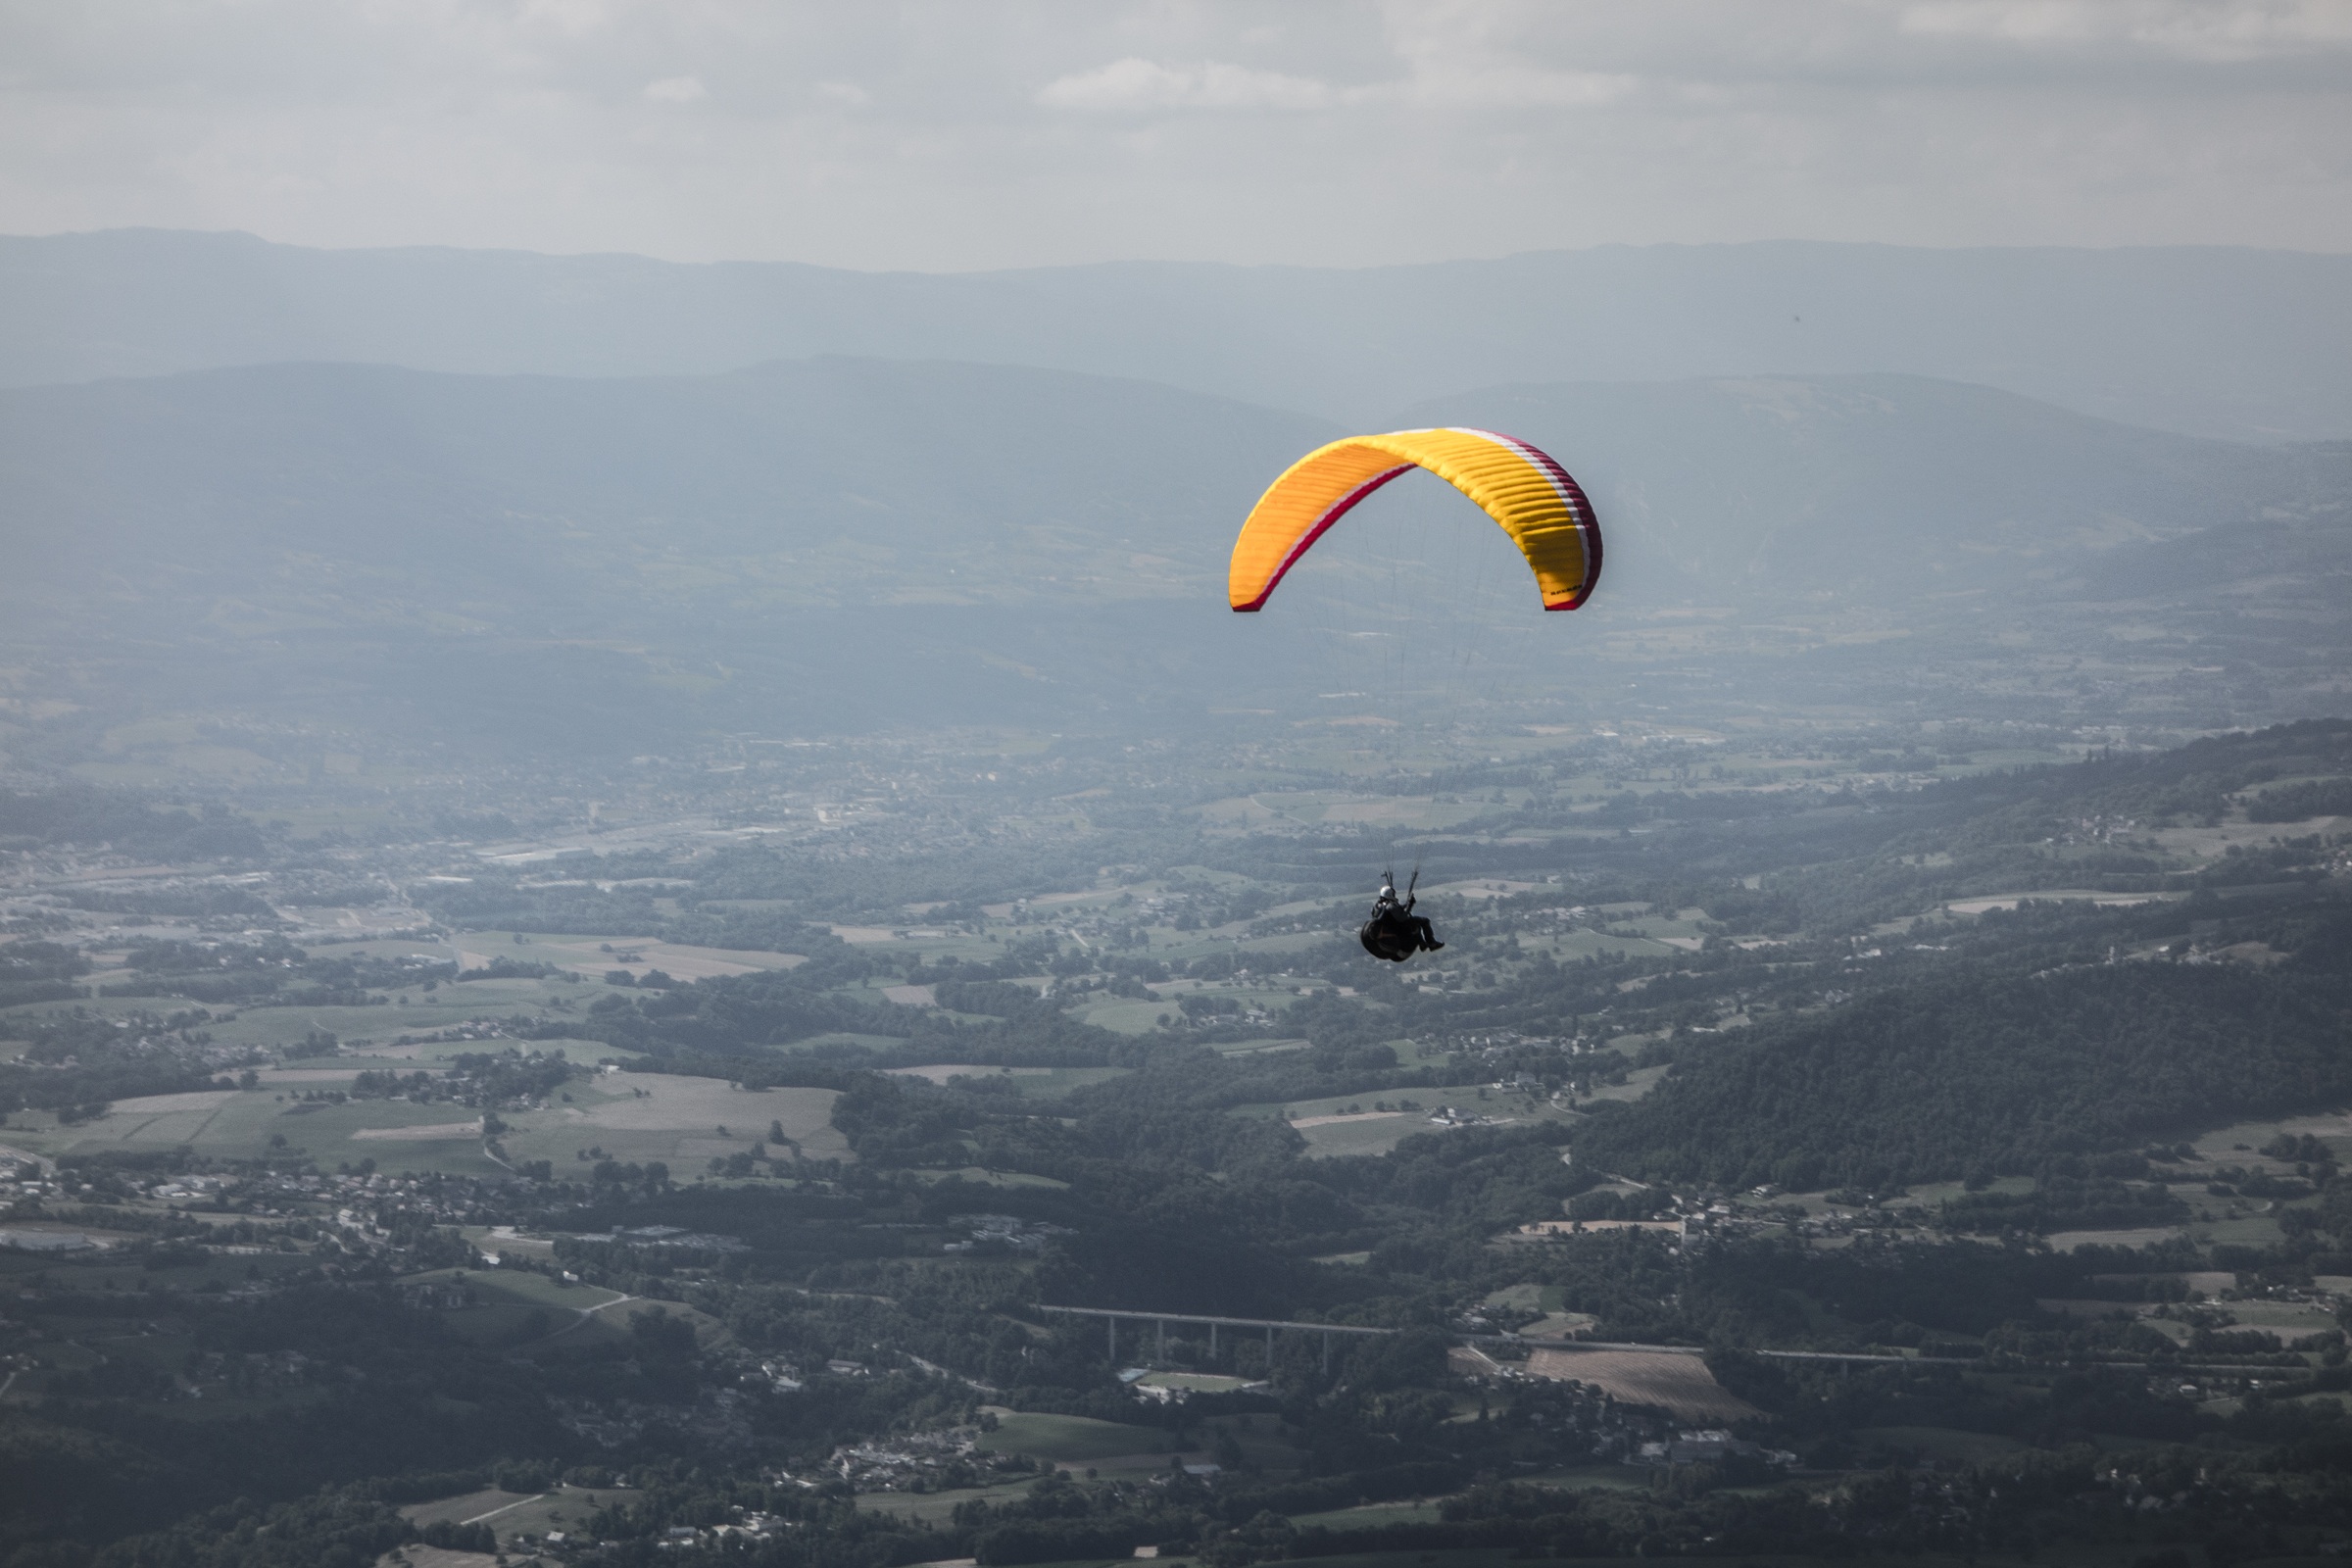
landscape, outdoor, wing, air, adventure, flying, flight, freedom, yellow, extreme sport, parachute, paragliding, paraglide, sports, annecy, parachuting, adrenaline, air sports, atmosphere of earth, windsports